Ford World Rally Team

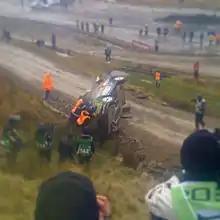
Hirvonen rolls on Wales Rally GB, 2008.

Mikko Hirvonen and co-driver Jarmo Lehtinen resumed the implicit role within the team of the Cumbria outfit's leading crew for the 2008 season, after Marcus Grönholm and co-driver Timo Rautiainen elected to retire following the 2007 season, with the more experienced Finn later to be found dabbling for Ford in rallycross and maintaining his links with the BP-Ford WRT team in an "ambassadorial role". Hirvonen was joined in the new-look M-Sport line-up by another fellow Finnish driver, Jari-Matti Latvala, who stepped into the vacant berth from his former spot at the satellite Stobart Ford team. Khalid Al Qassimi returned with a programme of ten events on the 2008 WRC calendar aboard a third car. His co-driver, Nicky Beech, was replaced by Michael Orr, former co-driver to Matthew Wilson.